Brittany O'Connell

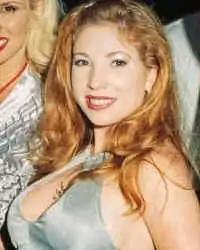

Brittany O'Connell is an American former pornographic actress.